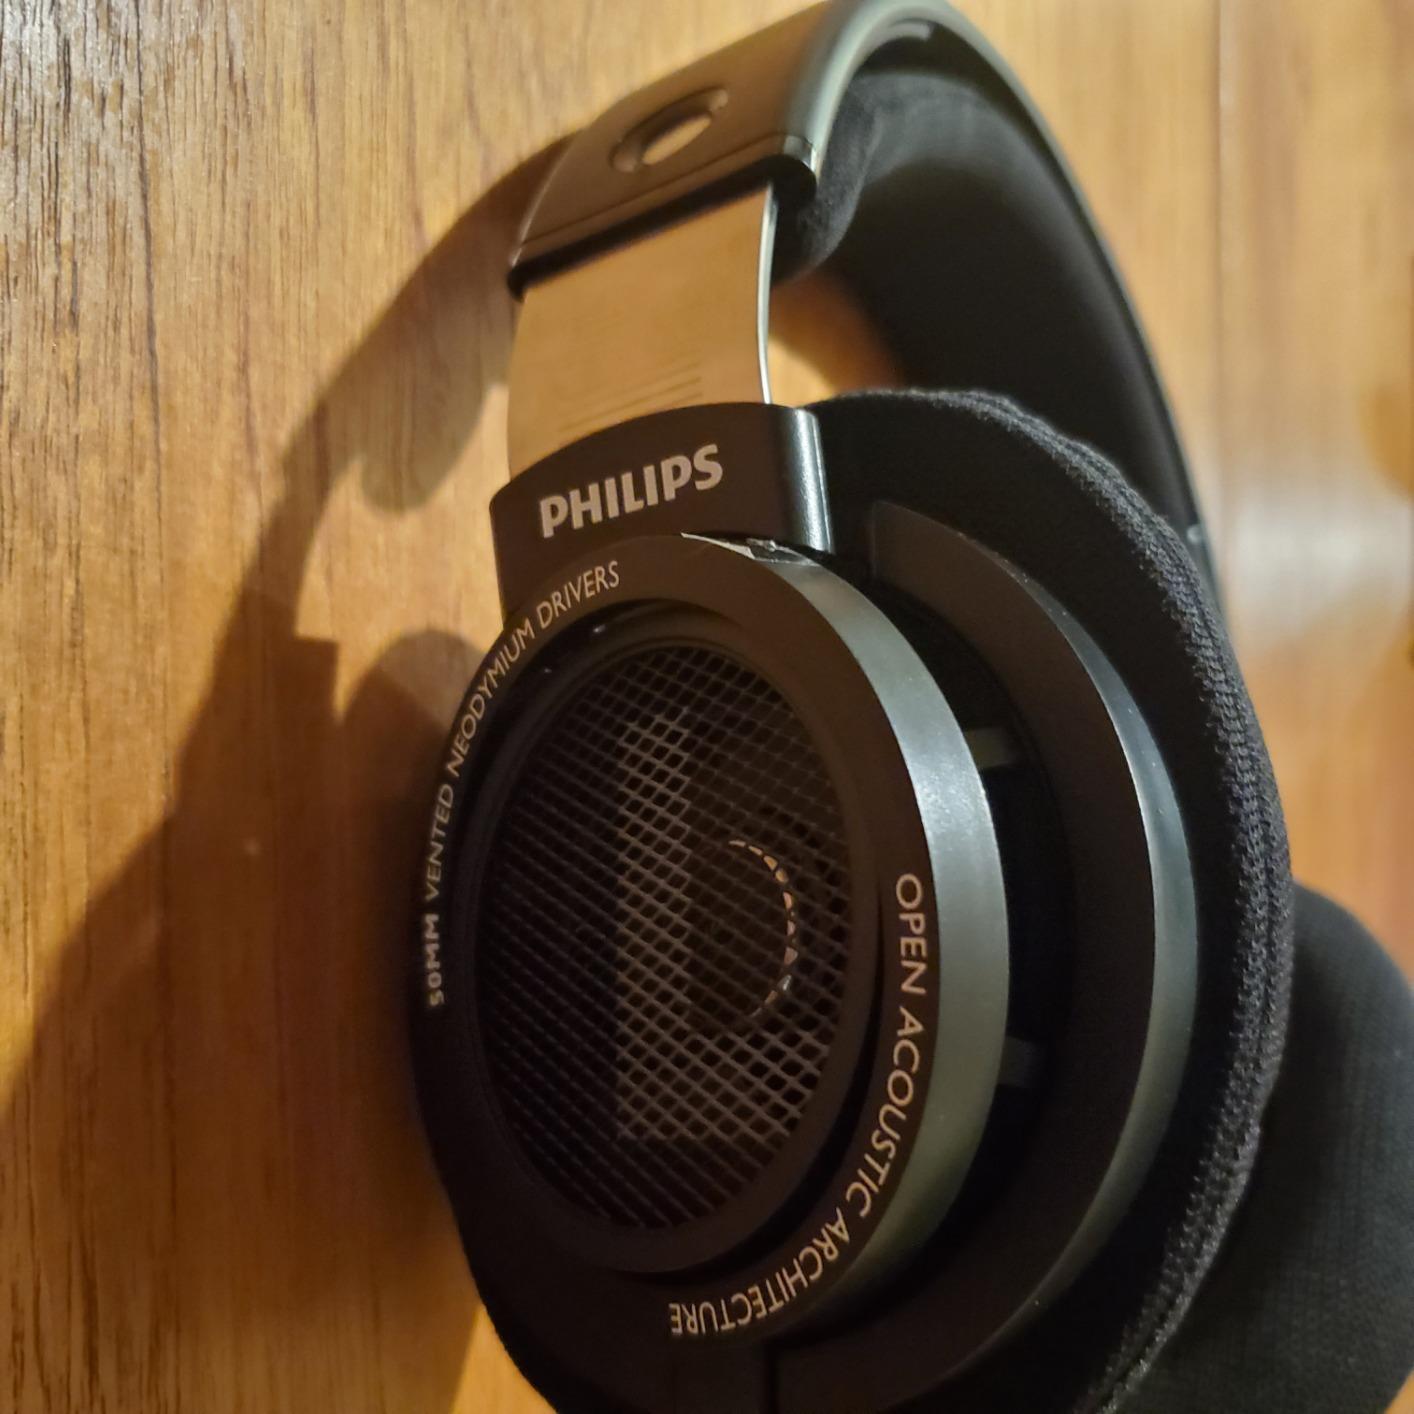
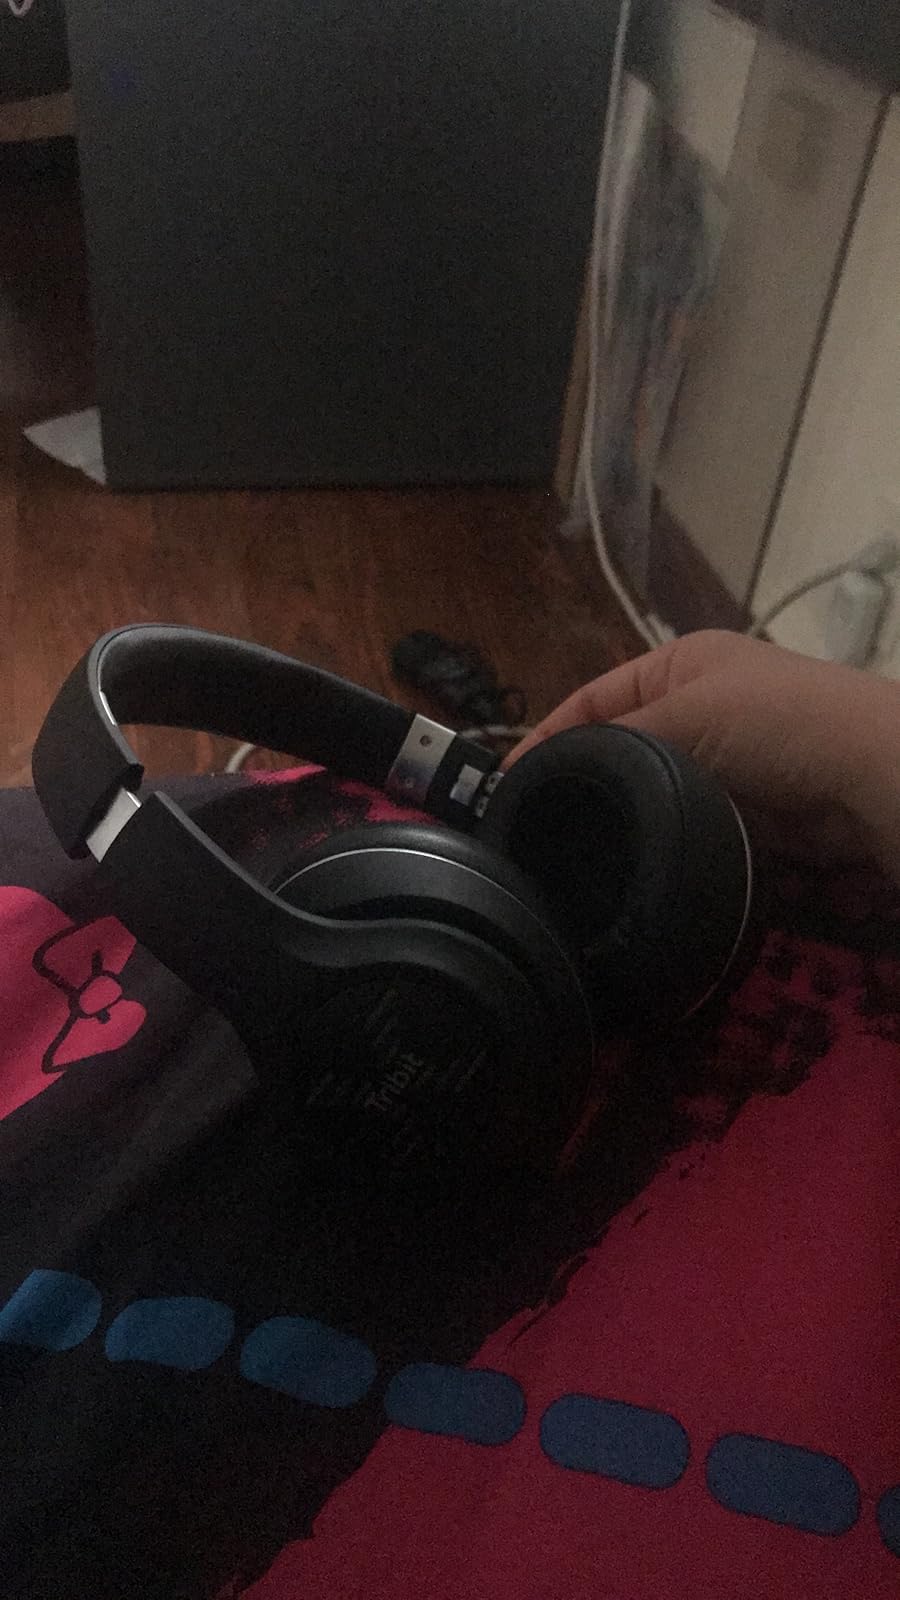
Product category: headphones
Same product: no